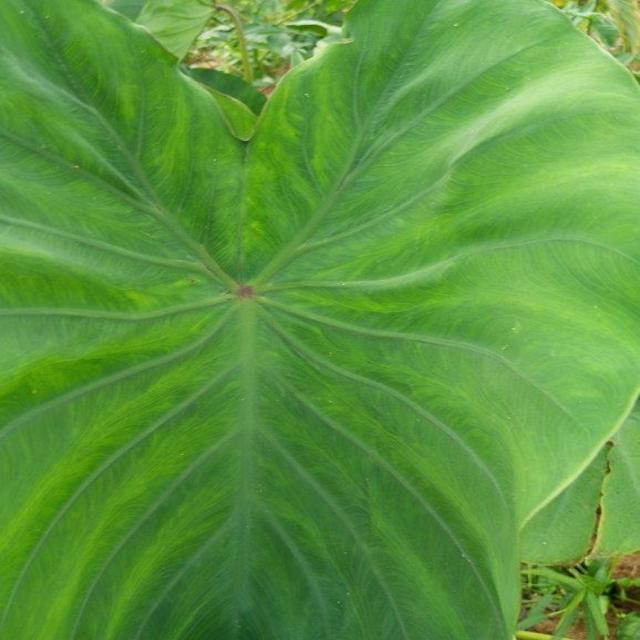
Label: Healthy